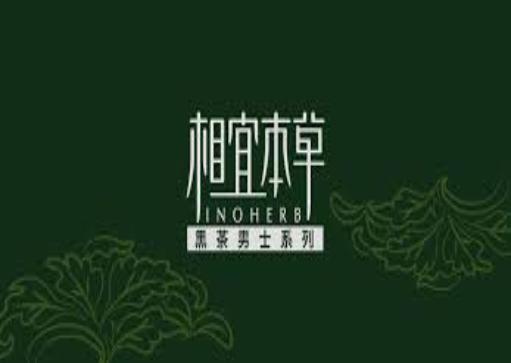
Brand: INOHERB-1
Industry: Necessities